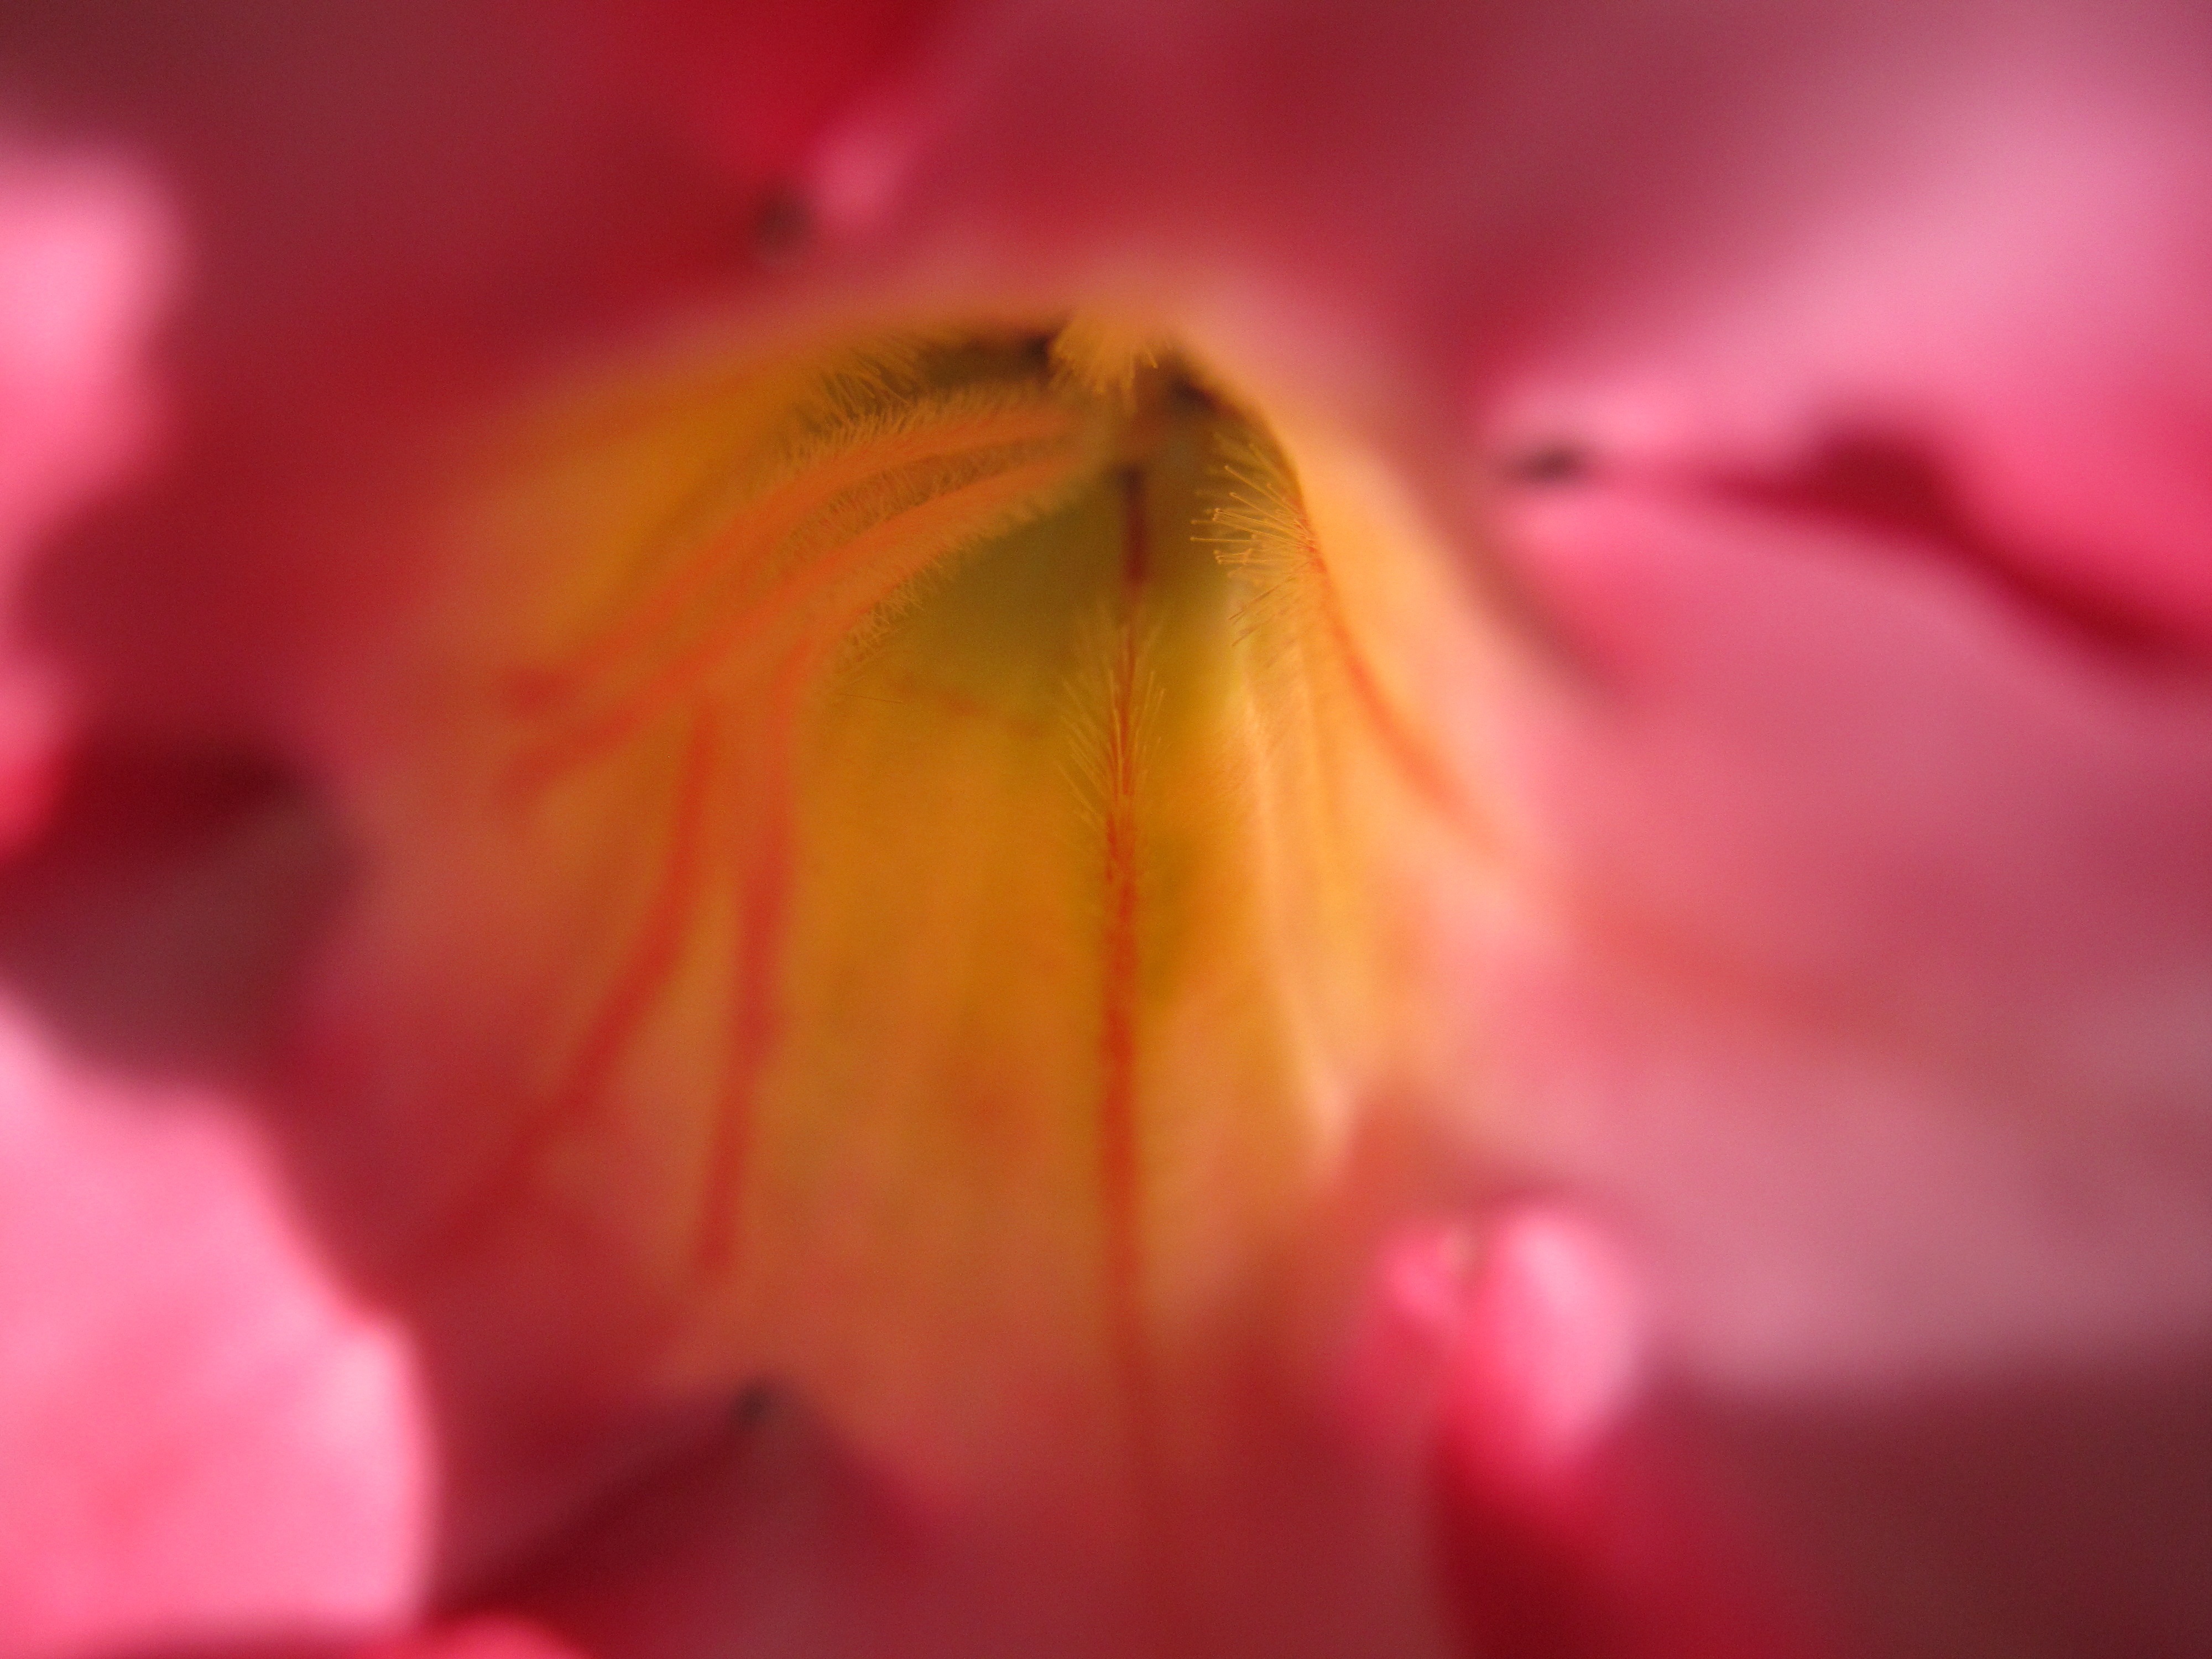
nature, blossom, plant, photography, leaf, flower, petal, bloom, red, yellow, pink, close, close up, eye, magenta, inner, macro photography, flowering plant, land plant, flower container